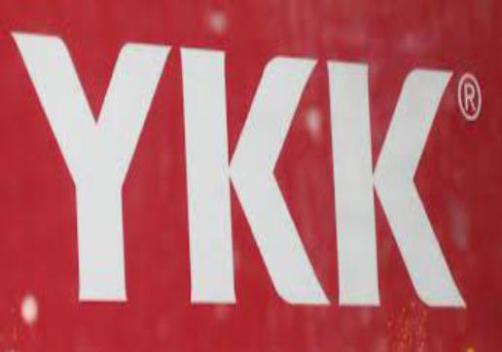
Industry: Necessities